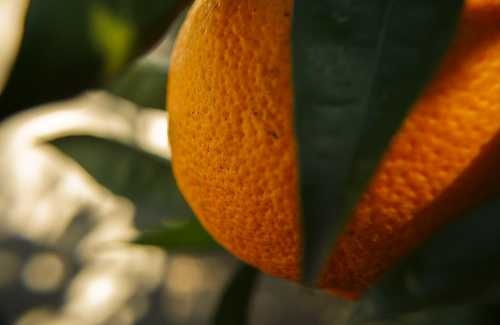
Label: Orange